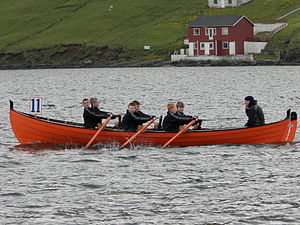
Kollafjørður / Galleri
Kollafjørðurer en færøsk bygd på det sydøstlige Streymoy, cirka 25 km nord for Tórshavn. Bygden ligger på nordsiden af fjorden Kollafjøður. Bygden der udstrækker sig parallelt med den nordlige fjordside, har fiskerihavn og flere fiskefabrikker. Der er fiskerihavn, fiskefabrikker, supermarked, tømmerhandel og vinduefabrikken Atlanticpane. Hvert tredje år har Kollafjørður i begyndelsen af juli en byfest kaldet Sundalagsstevna. På sydsiden af fjorden ligger bygden Signabøur, som 2015 havde 132 indbyggere.